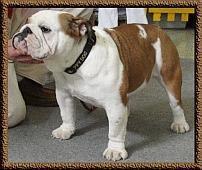
French_bulldog